Strictly Diesel

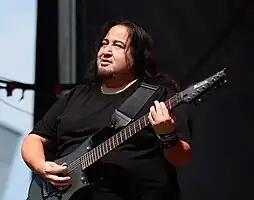
Fear Factory guitarist Dino Cazares ("pictured") supported Spineshank throughout much of their early career, and he was widely seen as a "father figure" to the band.

Spineshank was formed in February 1996 by vocalist Jonny Santos, guitarist Mike Sarkisyan and drummer Tom Decker. Santos, Sarkisyan and Decker had grown up together in the San Gabriel Valley in Los Angeles and had previously been members of a band called Basic Enigma, which disbanded after its members heard Fear Factory's "Demanufacture" (1995). They recruited Robert Garcia of Swinside Circle as their bassist after meeting each other at a backyard party. Instead of performing any live shows, Spineshank chose to focus on writing and recording new music for the first few months of their existence. In September 1996, the band recorded a three song demo tape with the songs "Stain", "Mend" and "Novocaine". The band made 1,000 copies of the demo, which they handed out at various shows and venues across Los Angeles. One of the demo tapes was given to Miguel "Meegs" Rascón, guitarist of Coal Chamber, who in turn gave the demo to Fear Factory guitarist Dino Cazares, who lived next door to him. A week later, Cazares met and befriended Sarkisyan at a Sick of It All concert in Santa Monica.